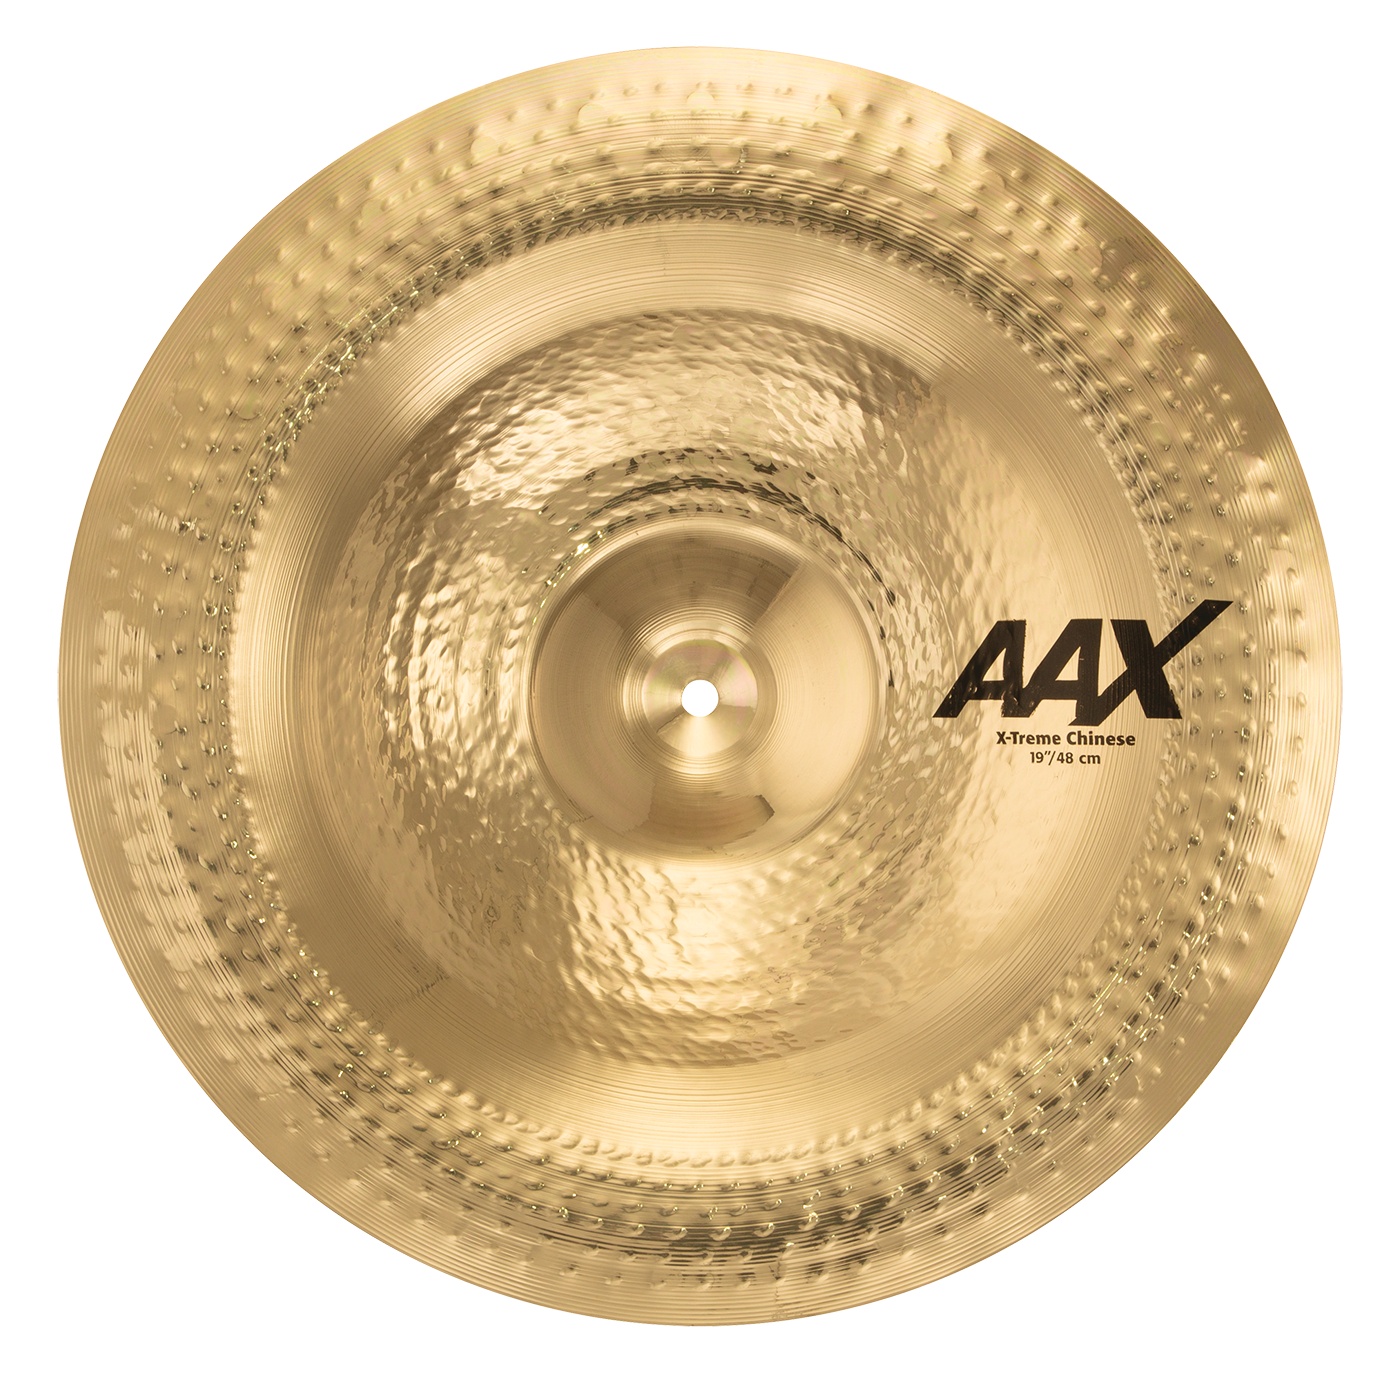
SABIAN 19" AAX X-Treme Chinese Brilliant Finish
SABIAN 19" AAX X-Treme Chinese Brilliant Finish An extremely fast and open attack, raw and ripping sound, and punch power with rapid decay make the SABIAN 19" AAX X-Treme Chinese the ideal choice to cut through any band at any volume. Sure, the band may hate you, but you know a good Tg when you hear it! The SABIAN AAX series delivers consistently bright, crisp, clear and cutting responses – AAX is the ultimate Modern Bright sound! *Please Note - shipping times may be longer. Some items may be special order or pre-order. Straps and Stands not included. Please contact us with any questions, prior to purchase. Pictures may be for reference/color reference only. Finish may vary. Please contact us with any questions prior to purchase. If you need something you don't see, contact us! Welcome to the #1 music store in the Louisville, KY and Southern Indiana area! Home of the world-renowned Guitar Emporium and social media series titled, “If You're In A Band”, Maxwell's House of Music is an award-winning music retail and education resource! NAMM international awards include: 2024 Dealer of the Year, 2024 Innovation Award, 2022 Best Store Design, and named a Top 100 Dealer every year for over a decade! Shop online or visit our 12,500 sq ft music superstore in Jeffersonville, Indiana! Please call us if you have any questions. 812-283-3410
Brand: Sabian
Category: Arts & Entertainment > Hobbies & Creative Arts > Musical Instruments > Percussion > Cymbals > China Cymbals